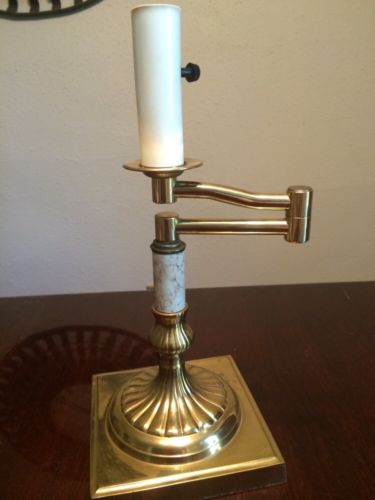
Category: lamp